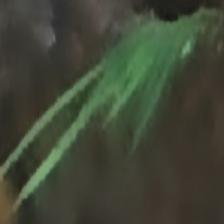
Label: single